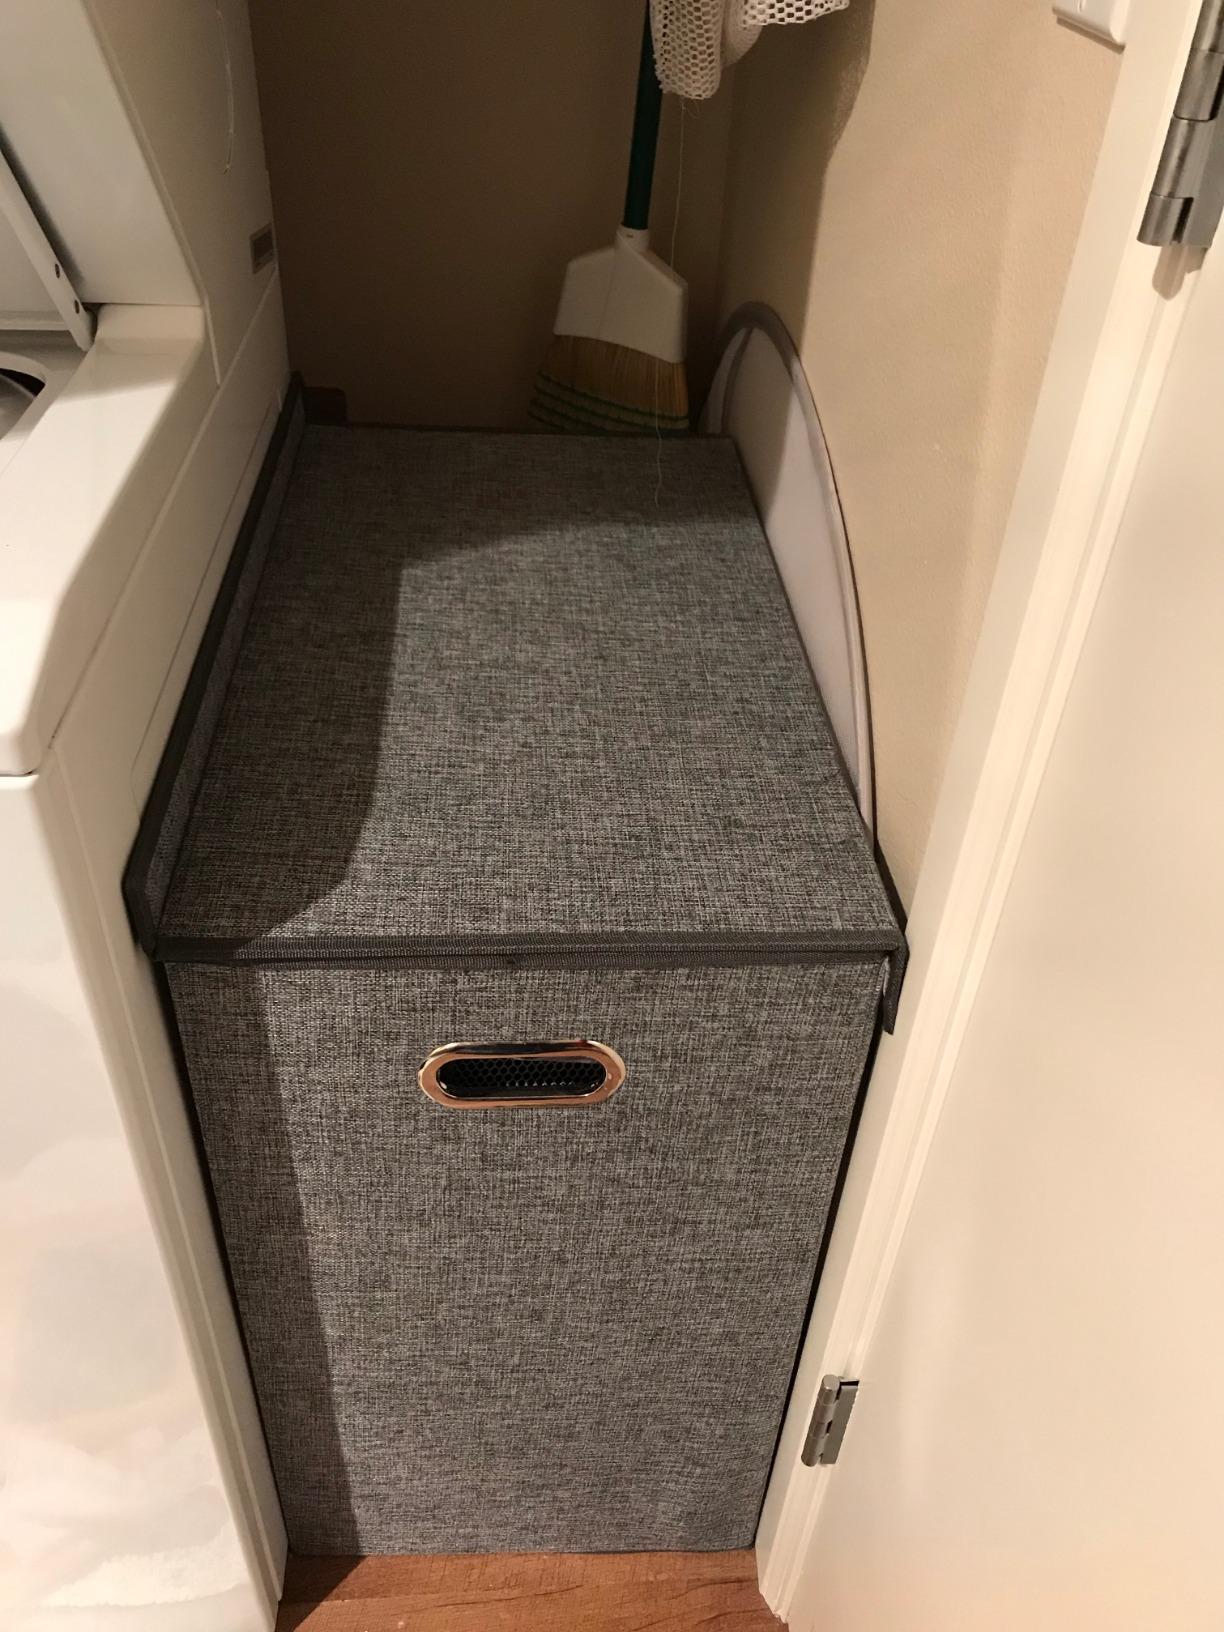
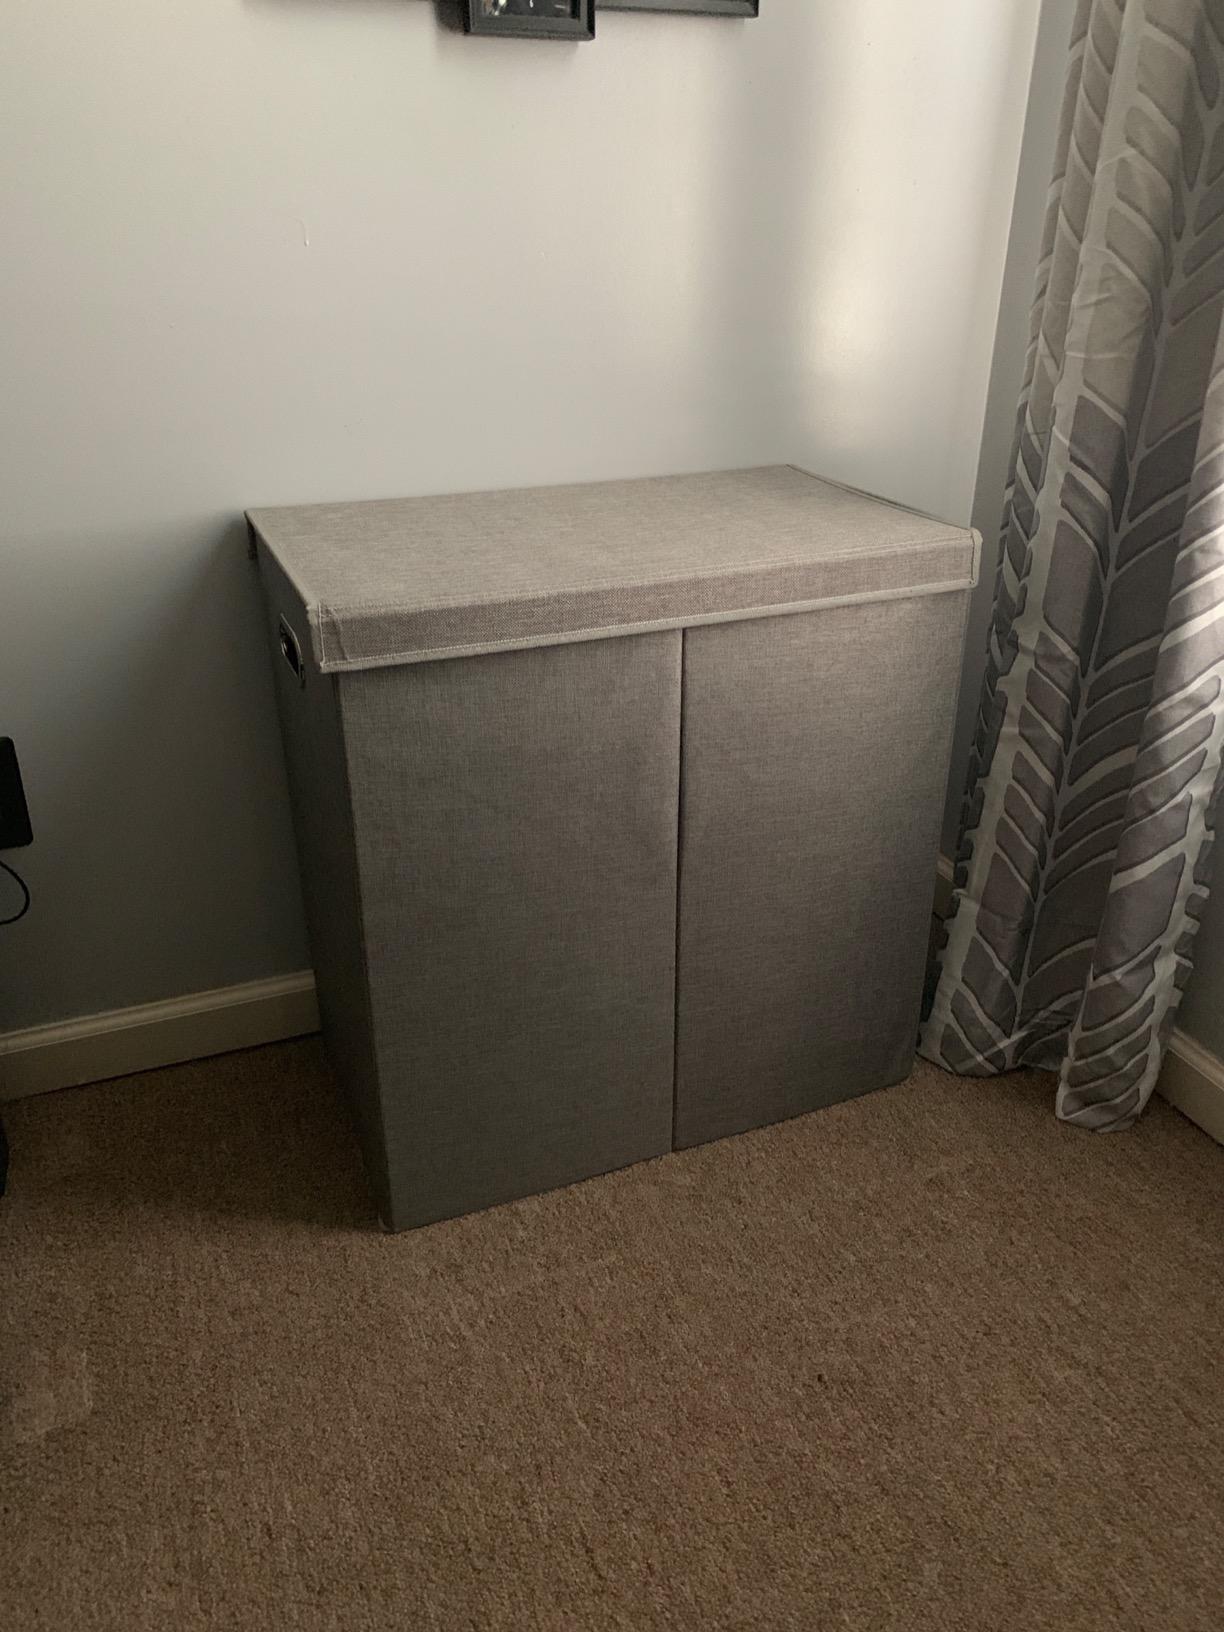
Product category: items_hamper
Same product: yes